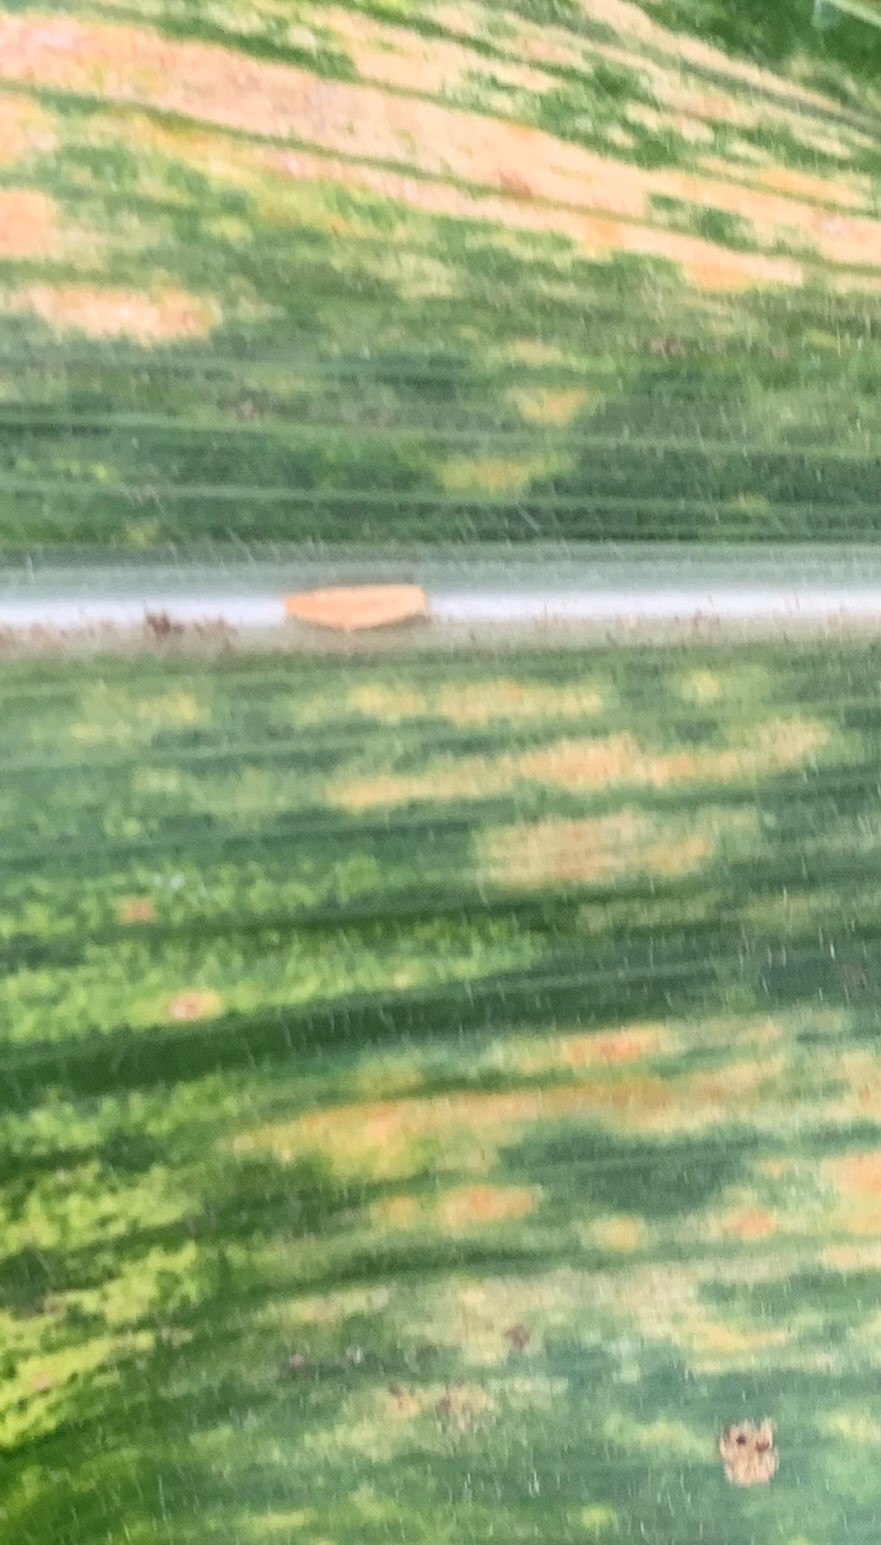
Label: MLN